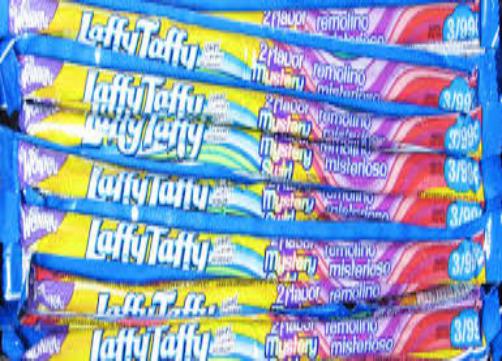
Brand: Laffy Taffy
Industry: Food